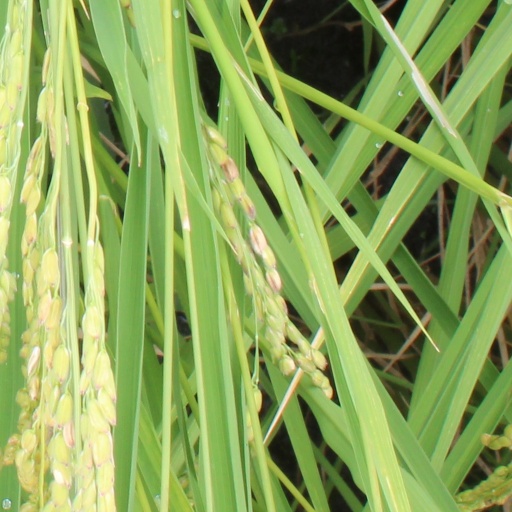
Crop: rice